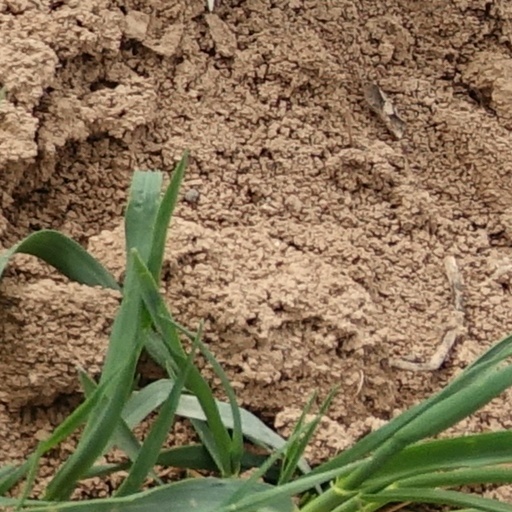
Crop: wheat